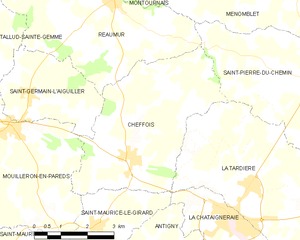
Carte des communes françaises Cheffois